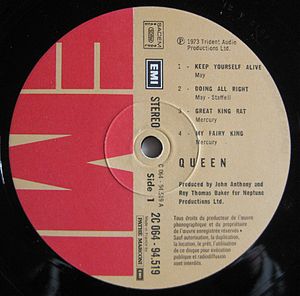
Queen (album)
Cover
Queen er det engelske rockband Queen's debutalbum, udgivet i 1973. Albummet blev indspillet hos Trident Studios og De Lane Lea Studios, England. Albummet blev produceret af Roy Thomas Baker, John Anthony og Queen.